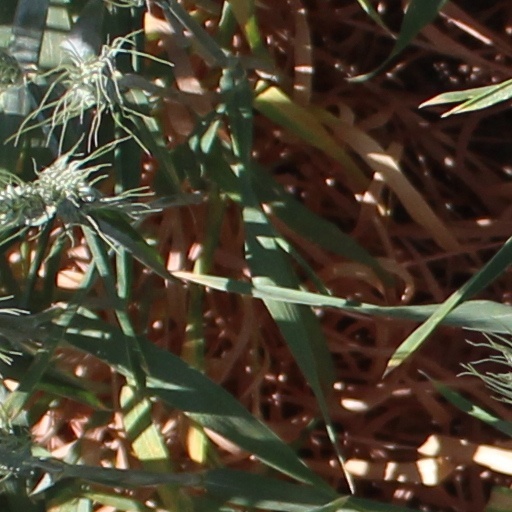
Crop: wheat